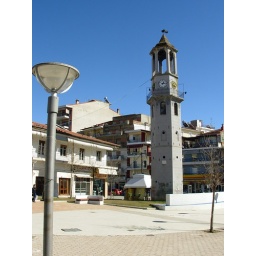
The Grevena clock tower in Plateia Eleftherias (Freedom Square), which is the market square on Fridays